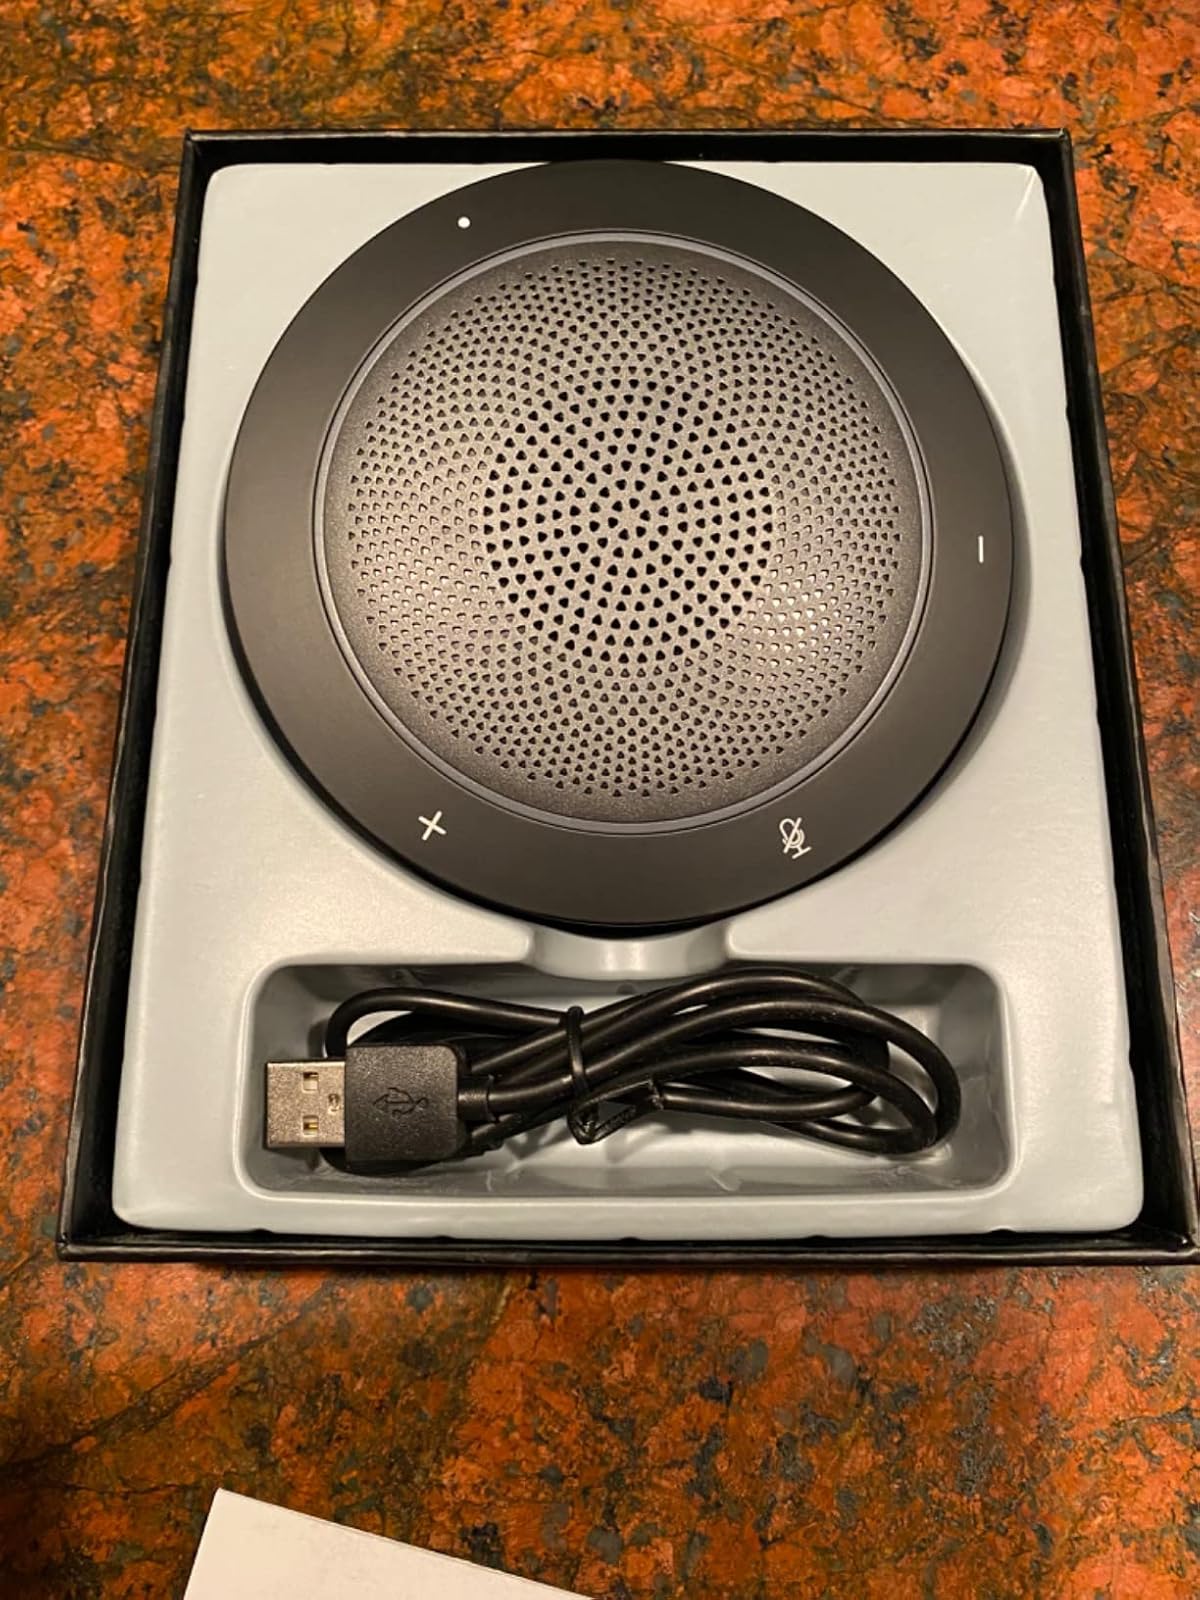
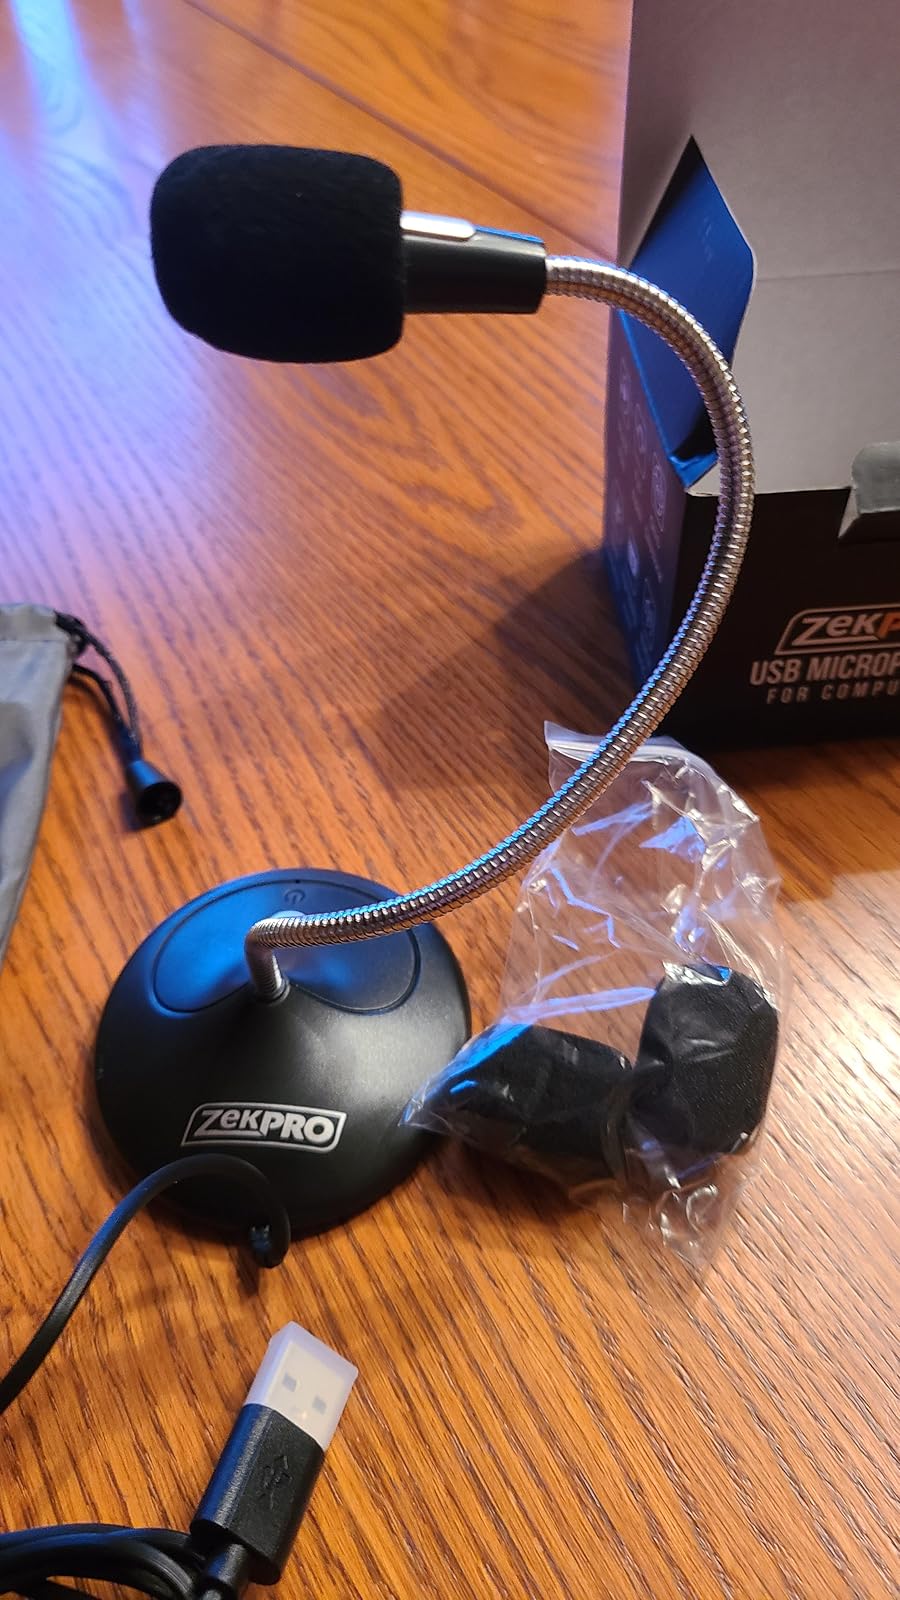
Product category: microphone
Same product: no